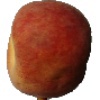
Label: Peach 1